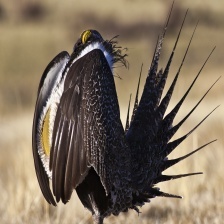
Species: GREATOR SAGE GROUSE
Scientific name: CENTROCERCUS UROPHASIANUS
ImageNet parent category: black_grouse